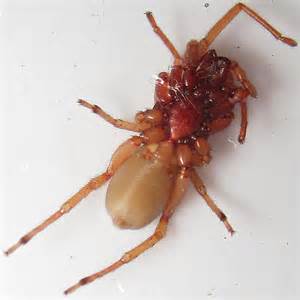
Label: ragno